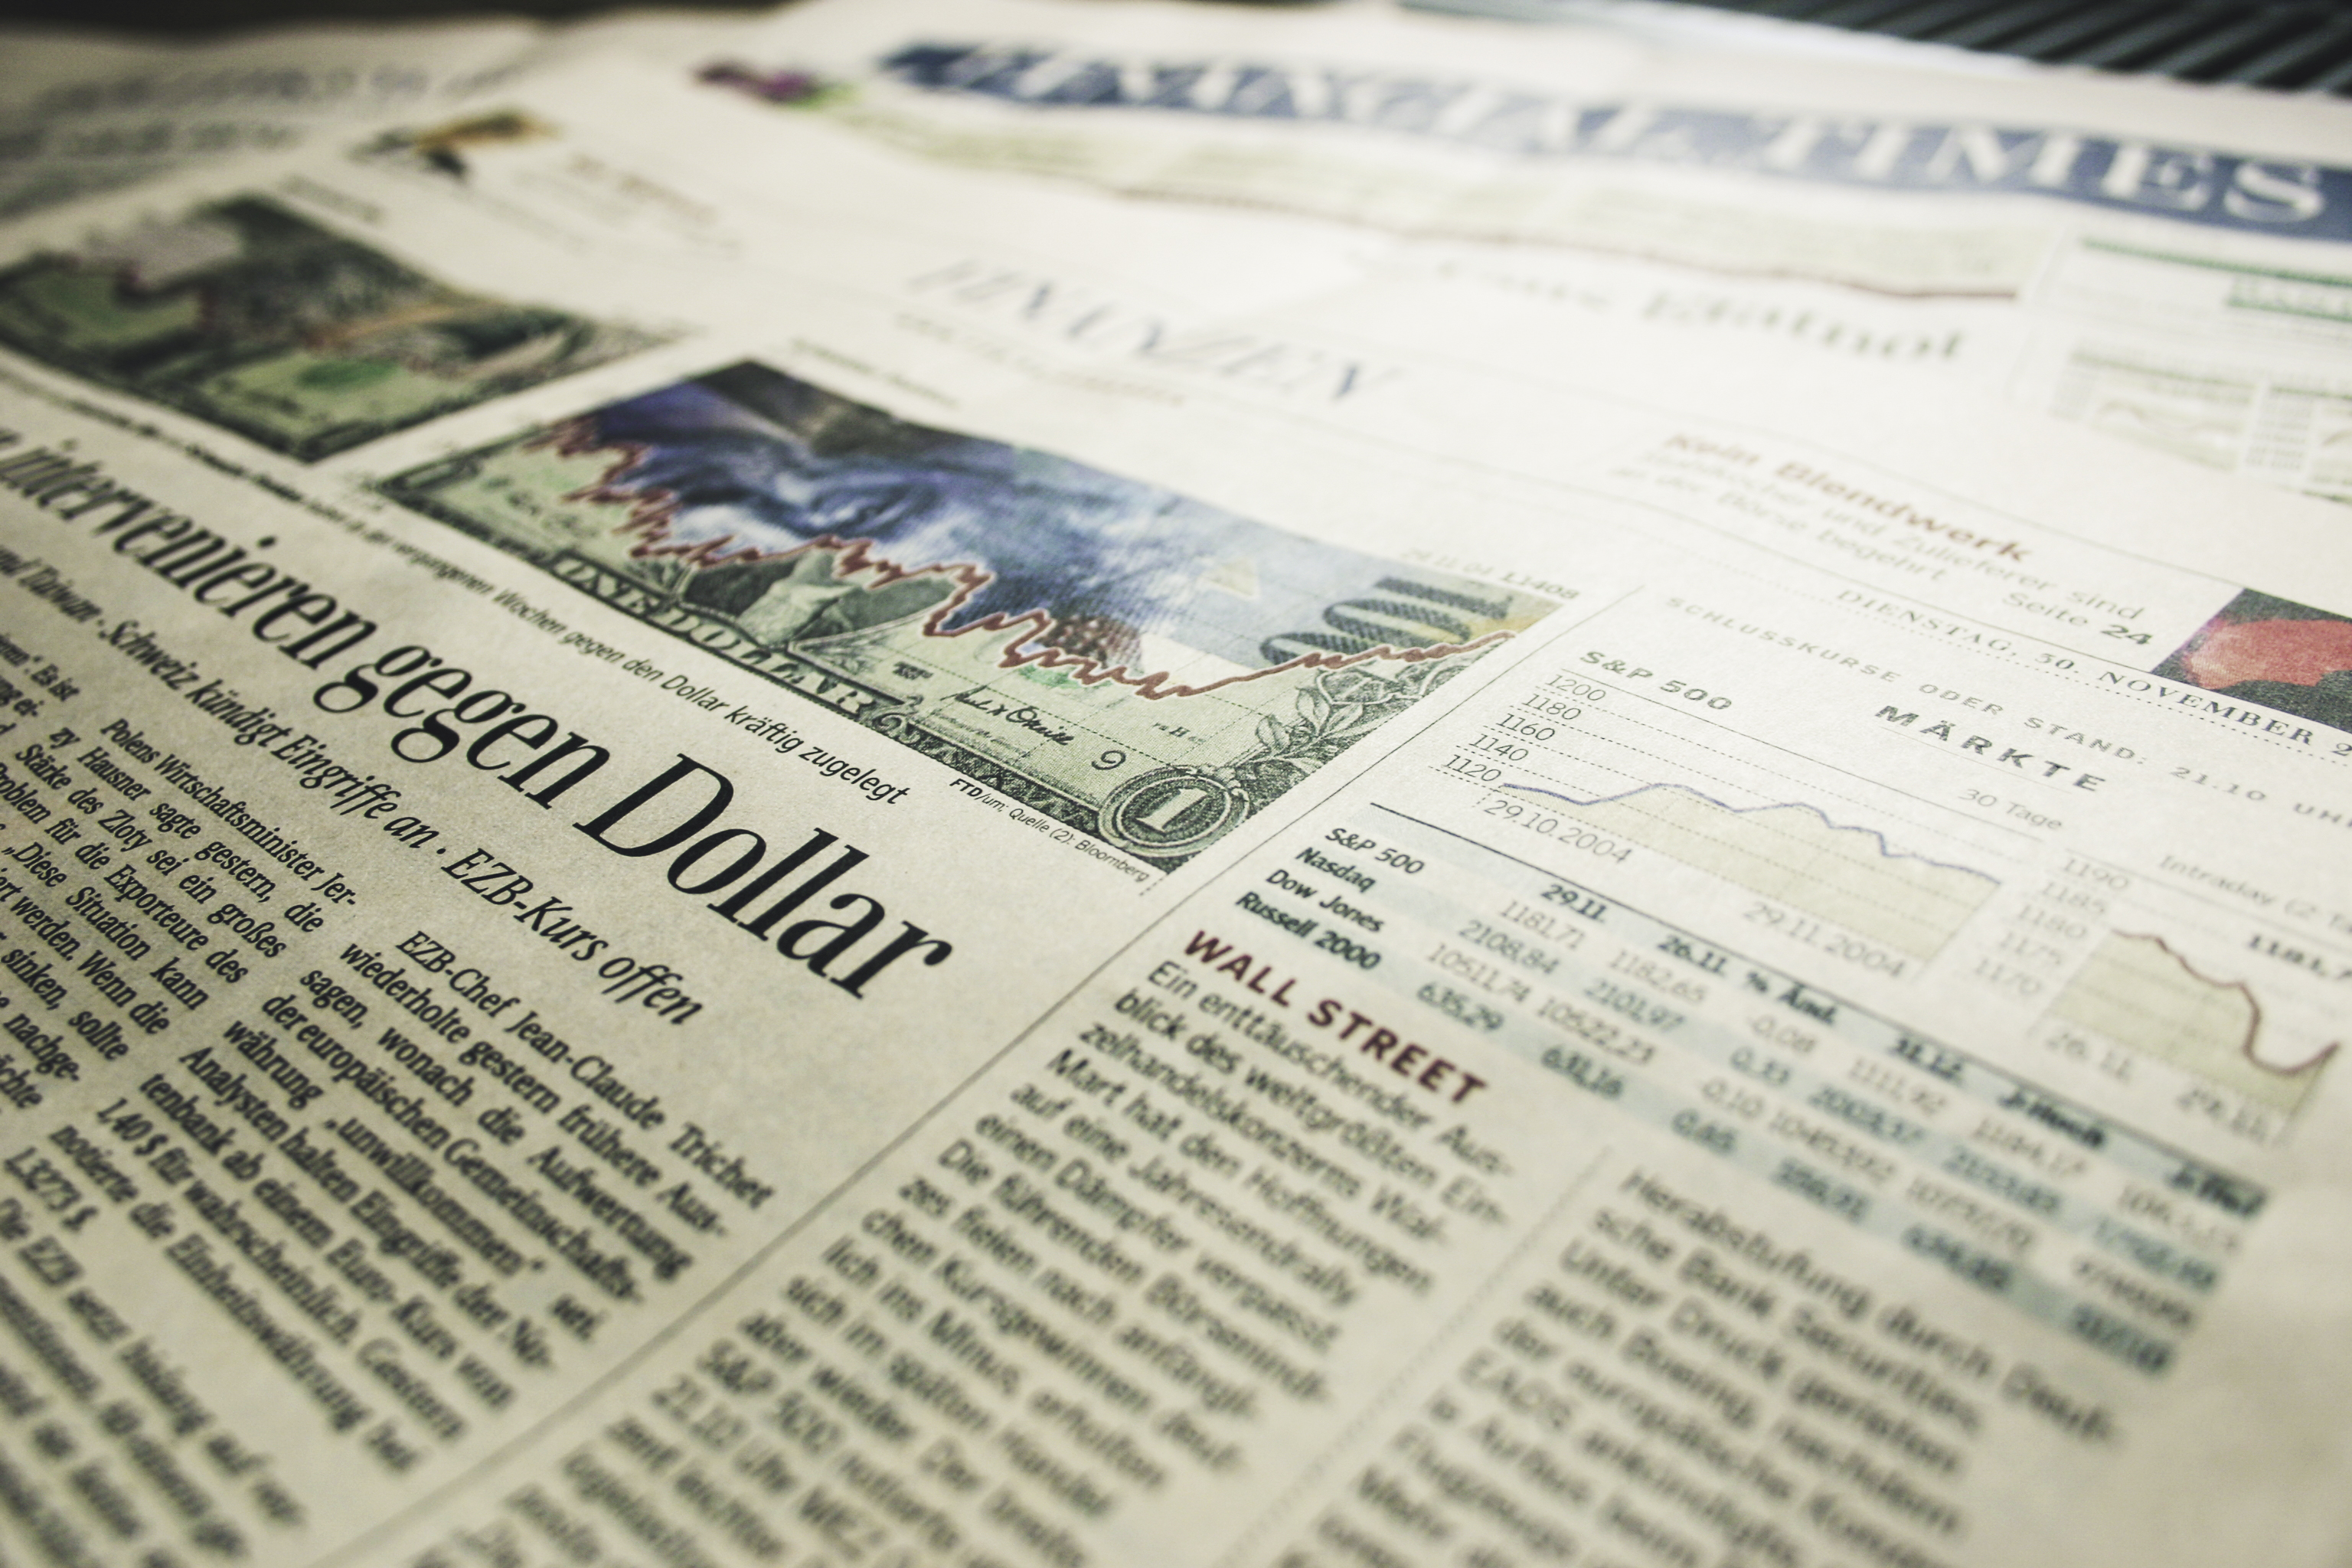
newspaper, brand, cash, design, document, finance, stocks, stock market, financial times